Hellenistic influence on Indian art

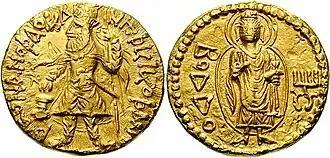
Gold coin of Kanishka, with a depiction of the Buddha, with the legend "Boddo" in Greek script; Ahin Posh

Indo-Greek coinage is rich and varied, and contains some of the best coins of antiquity. Its influence on Indian coinage was far-reaching. The Greek script became used extensively on coins for many centuries, as was the habit of depicting a ruler on the obverse, often in profile, and deities on the reverse. The Western Satrap, a western dynasty of foreign origin adopted Indo-Greek designs. The Kushans (1st–4th centuries CE) used the Greek script and Greek deities on their coinage. Even as late as the Gupta Empire (4th-6th centuries CE), Kumaragupta I issued coins with an imitation of Greek script.